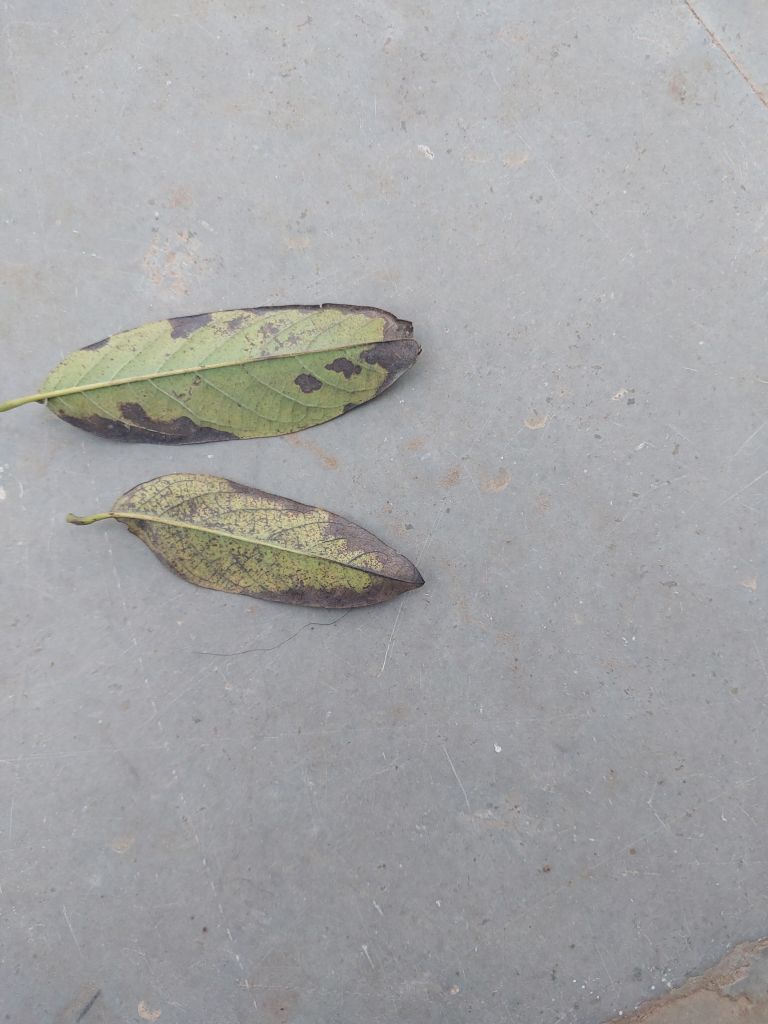
Disease label: Leaf spot on Leaves